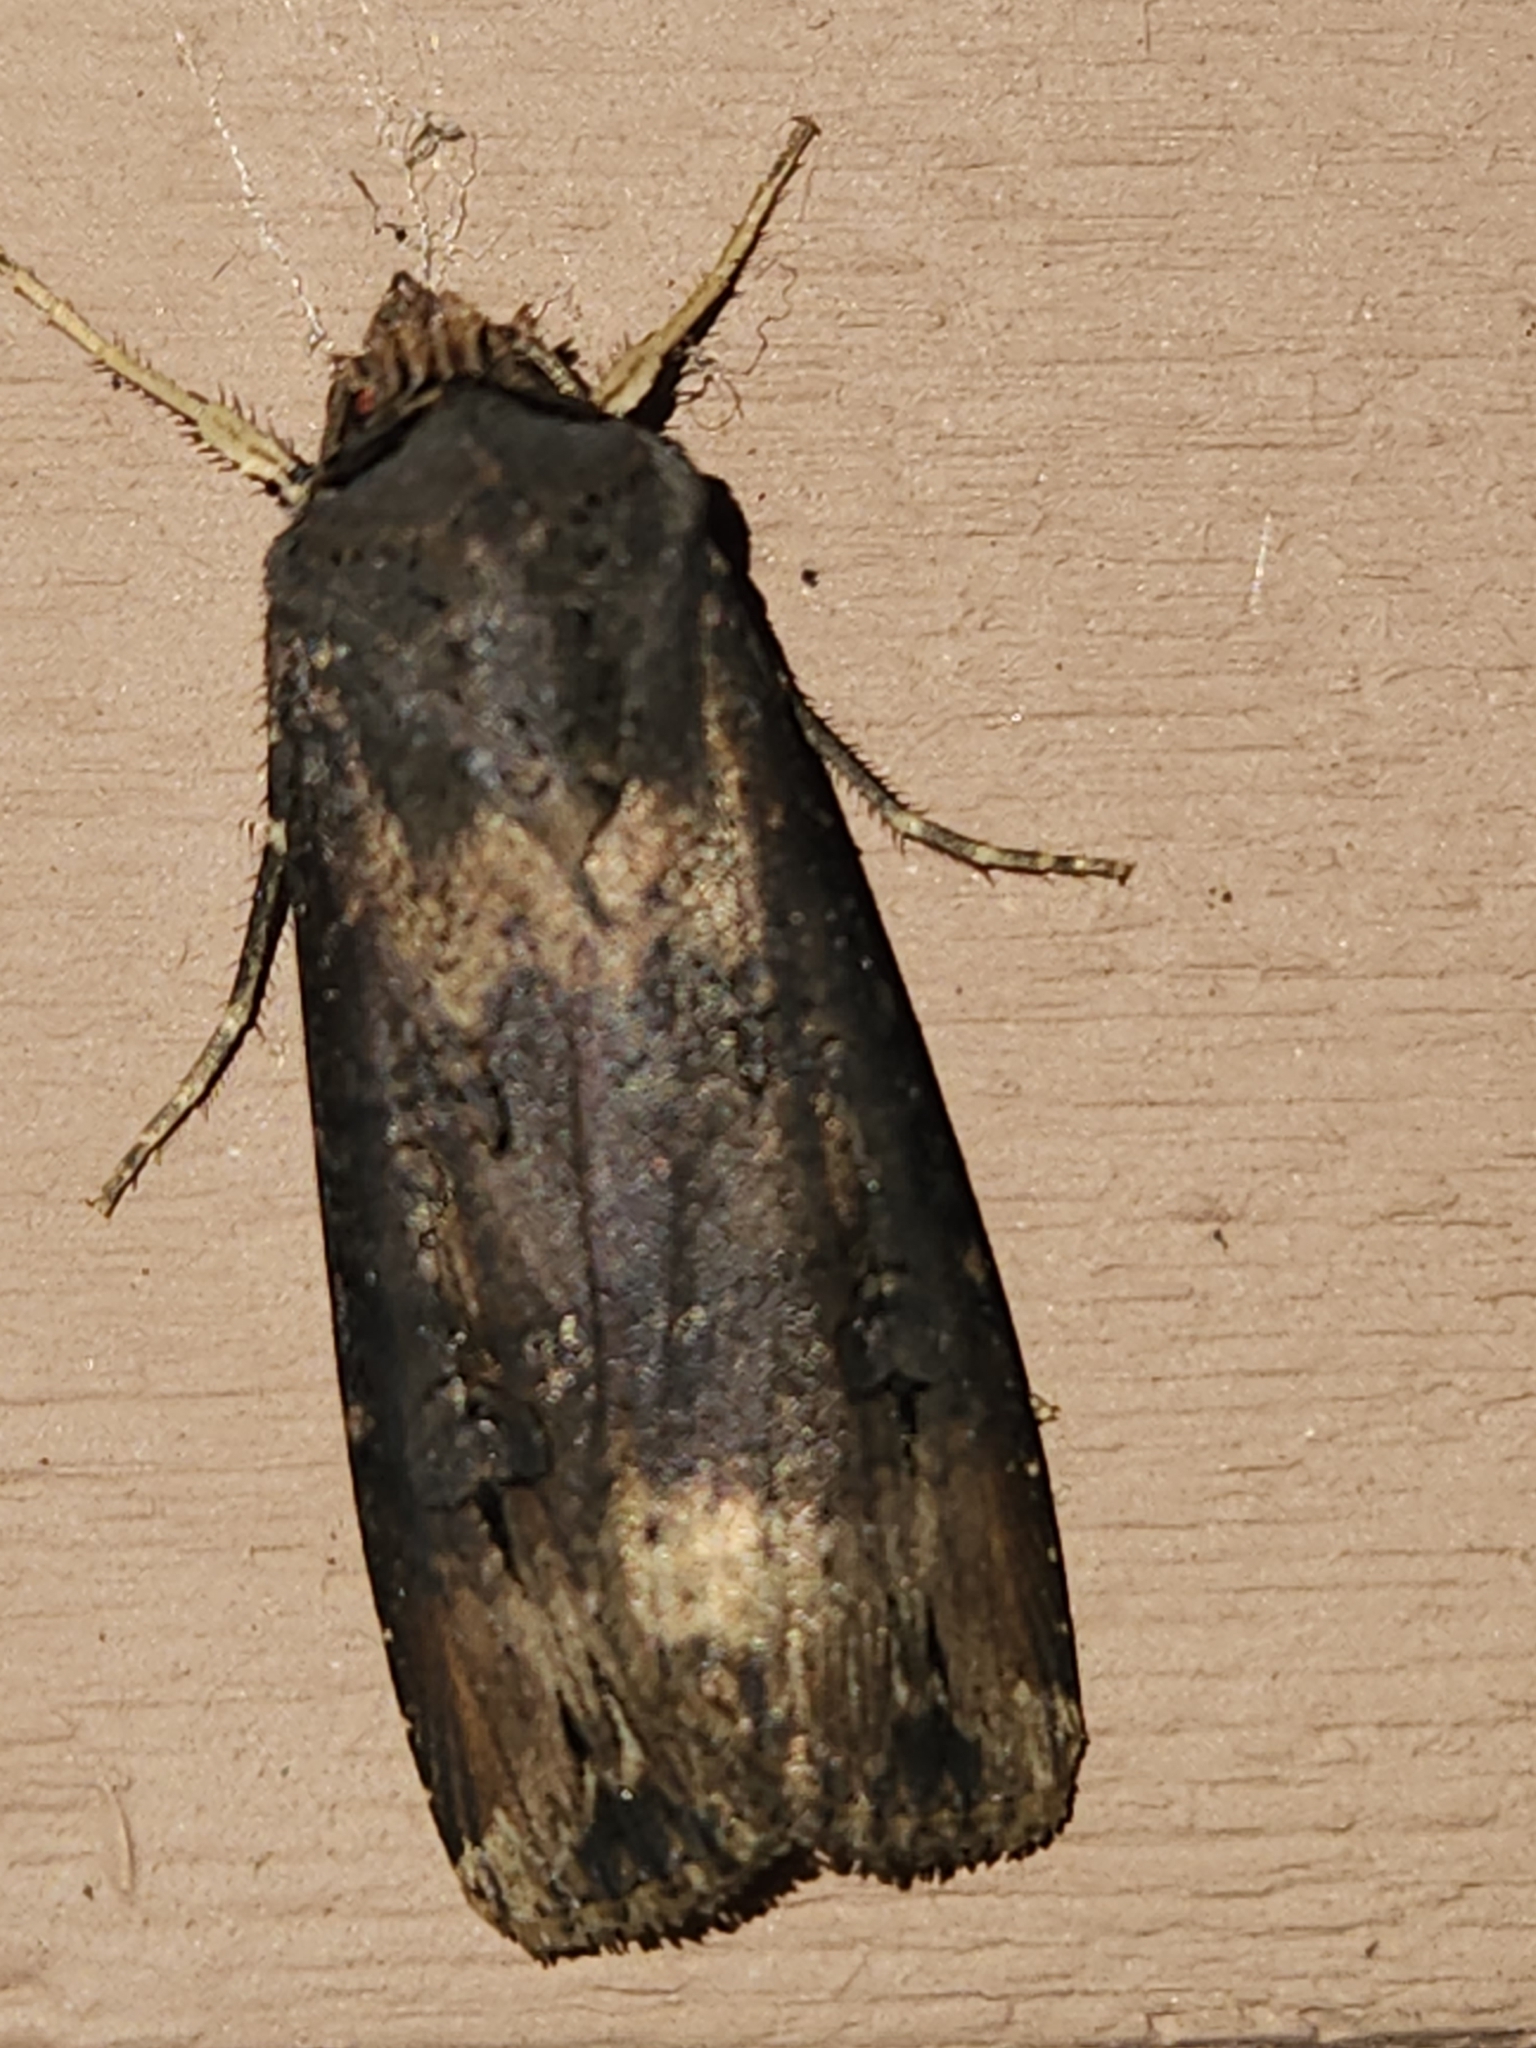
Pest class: cutworms